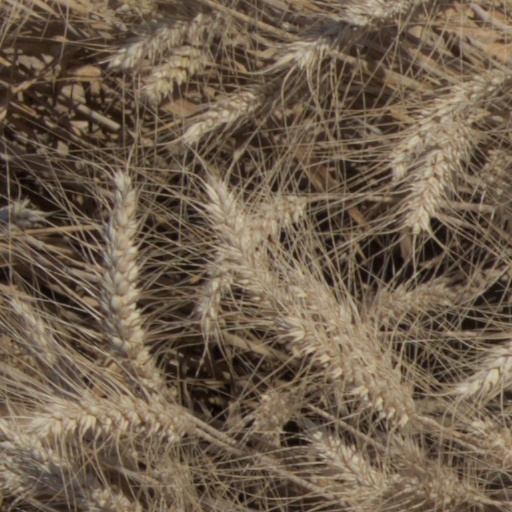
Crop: wheat